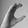
ASL letter: C